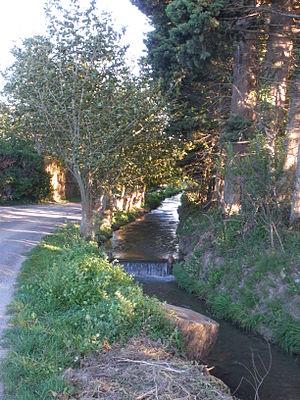
Réal de Montclar à Thouzon, Le Thor, Vaucluse, France
La Sorgue est une rivière française issue de la fontaine de Vaucluse qui est la plus importante exsurgence de la France métropolitaine.